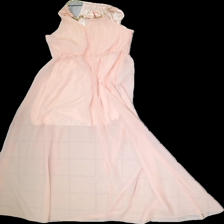
View: back
Type: Dress
Category: Ladies
Brand: Not in the list
Colors: Pink
Material: 100%polyester
Cut: Long, C-collar
Season: Spring
Stains: Minor
Smell: Minor
Price range: 50-100
Recommended usage: Export